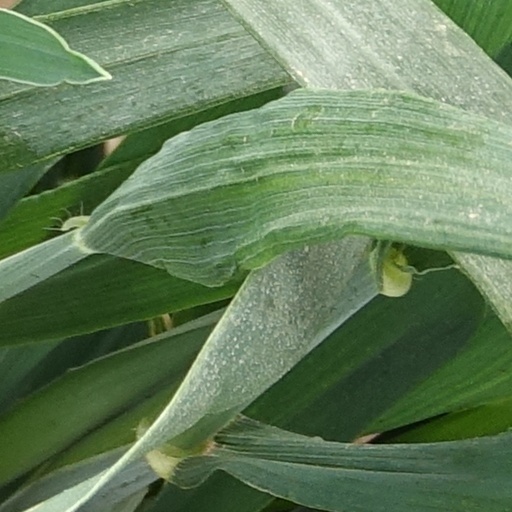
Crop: wheat